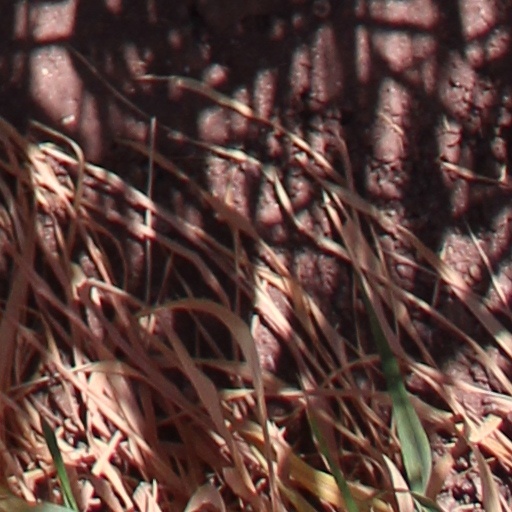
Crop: wheat